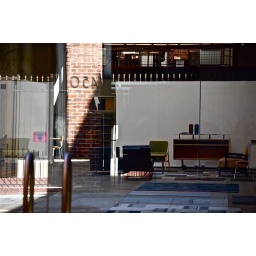
reflections in the plate glass entrance of an interior design showroom in San Francisco. view LARGE for detail